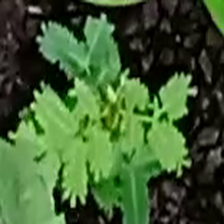
Weed species: Dwarf_cassia_(Chamaecrista pumila)